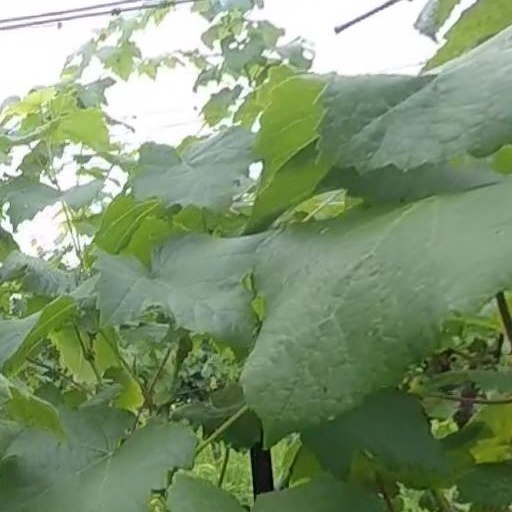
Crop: grape